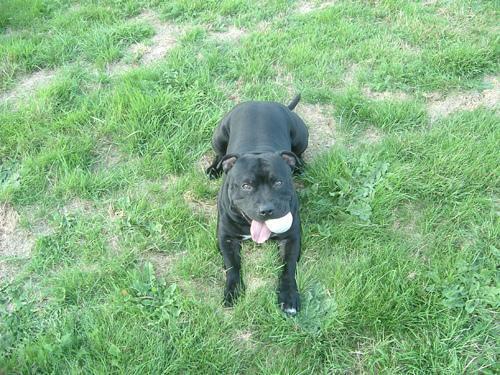
staffordshire bull terrier